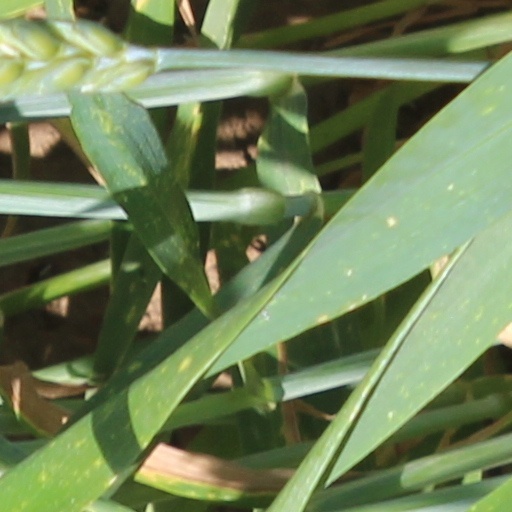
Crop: wheat